Caribbean Airlines

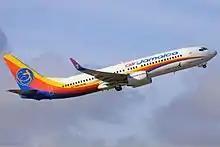
A former Air Jamaica Boeing 737-800 operated by Caribbean Airlines

Caribbean Airlines Limited, through the government of Trinidad and Tobago, announced plans to operate a base in Jamaica following the divestment of Air Jamaica which was slated to occur between 30 April 2010 to that same period in 2011. Caribbean Airlines provided a seamless transition following Air Jamaica's closure. When the deal was finalized, Caribbean Airlines Limited became the largest airline in the Caribbean with a new hub in Kingston Jamaica's Norman Manley International Airport. The divestment was scheduled to become effective on 30 April 2010 after it was rescheduled from 12 April 2010. On this day, it was planned that Air Jamaica would cease operations and Caribbean Airlines will then acquire the airline's most profitable routes and their remaining six aircraft. Plans were also announced to replace the aircraft fleet with all Boeing 737-800 Next Generation jets.